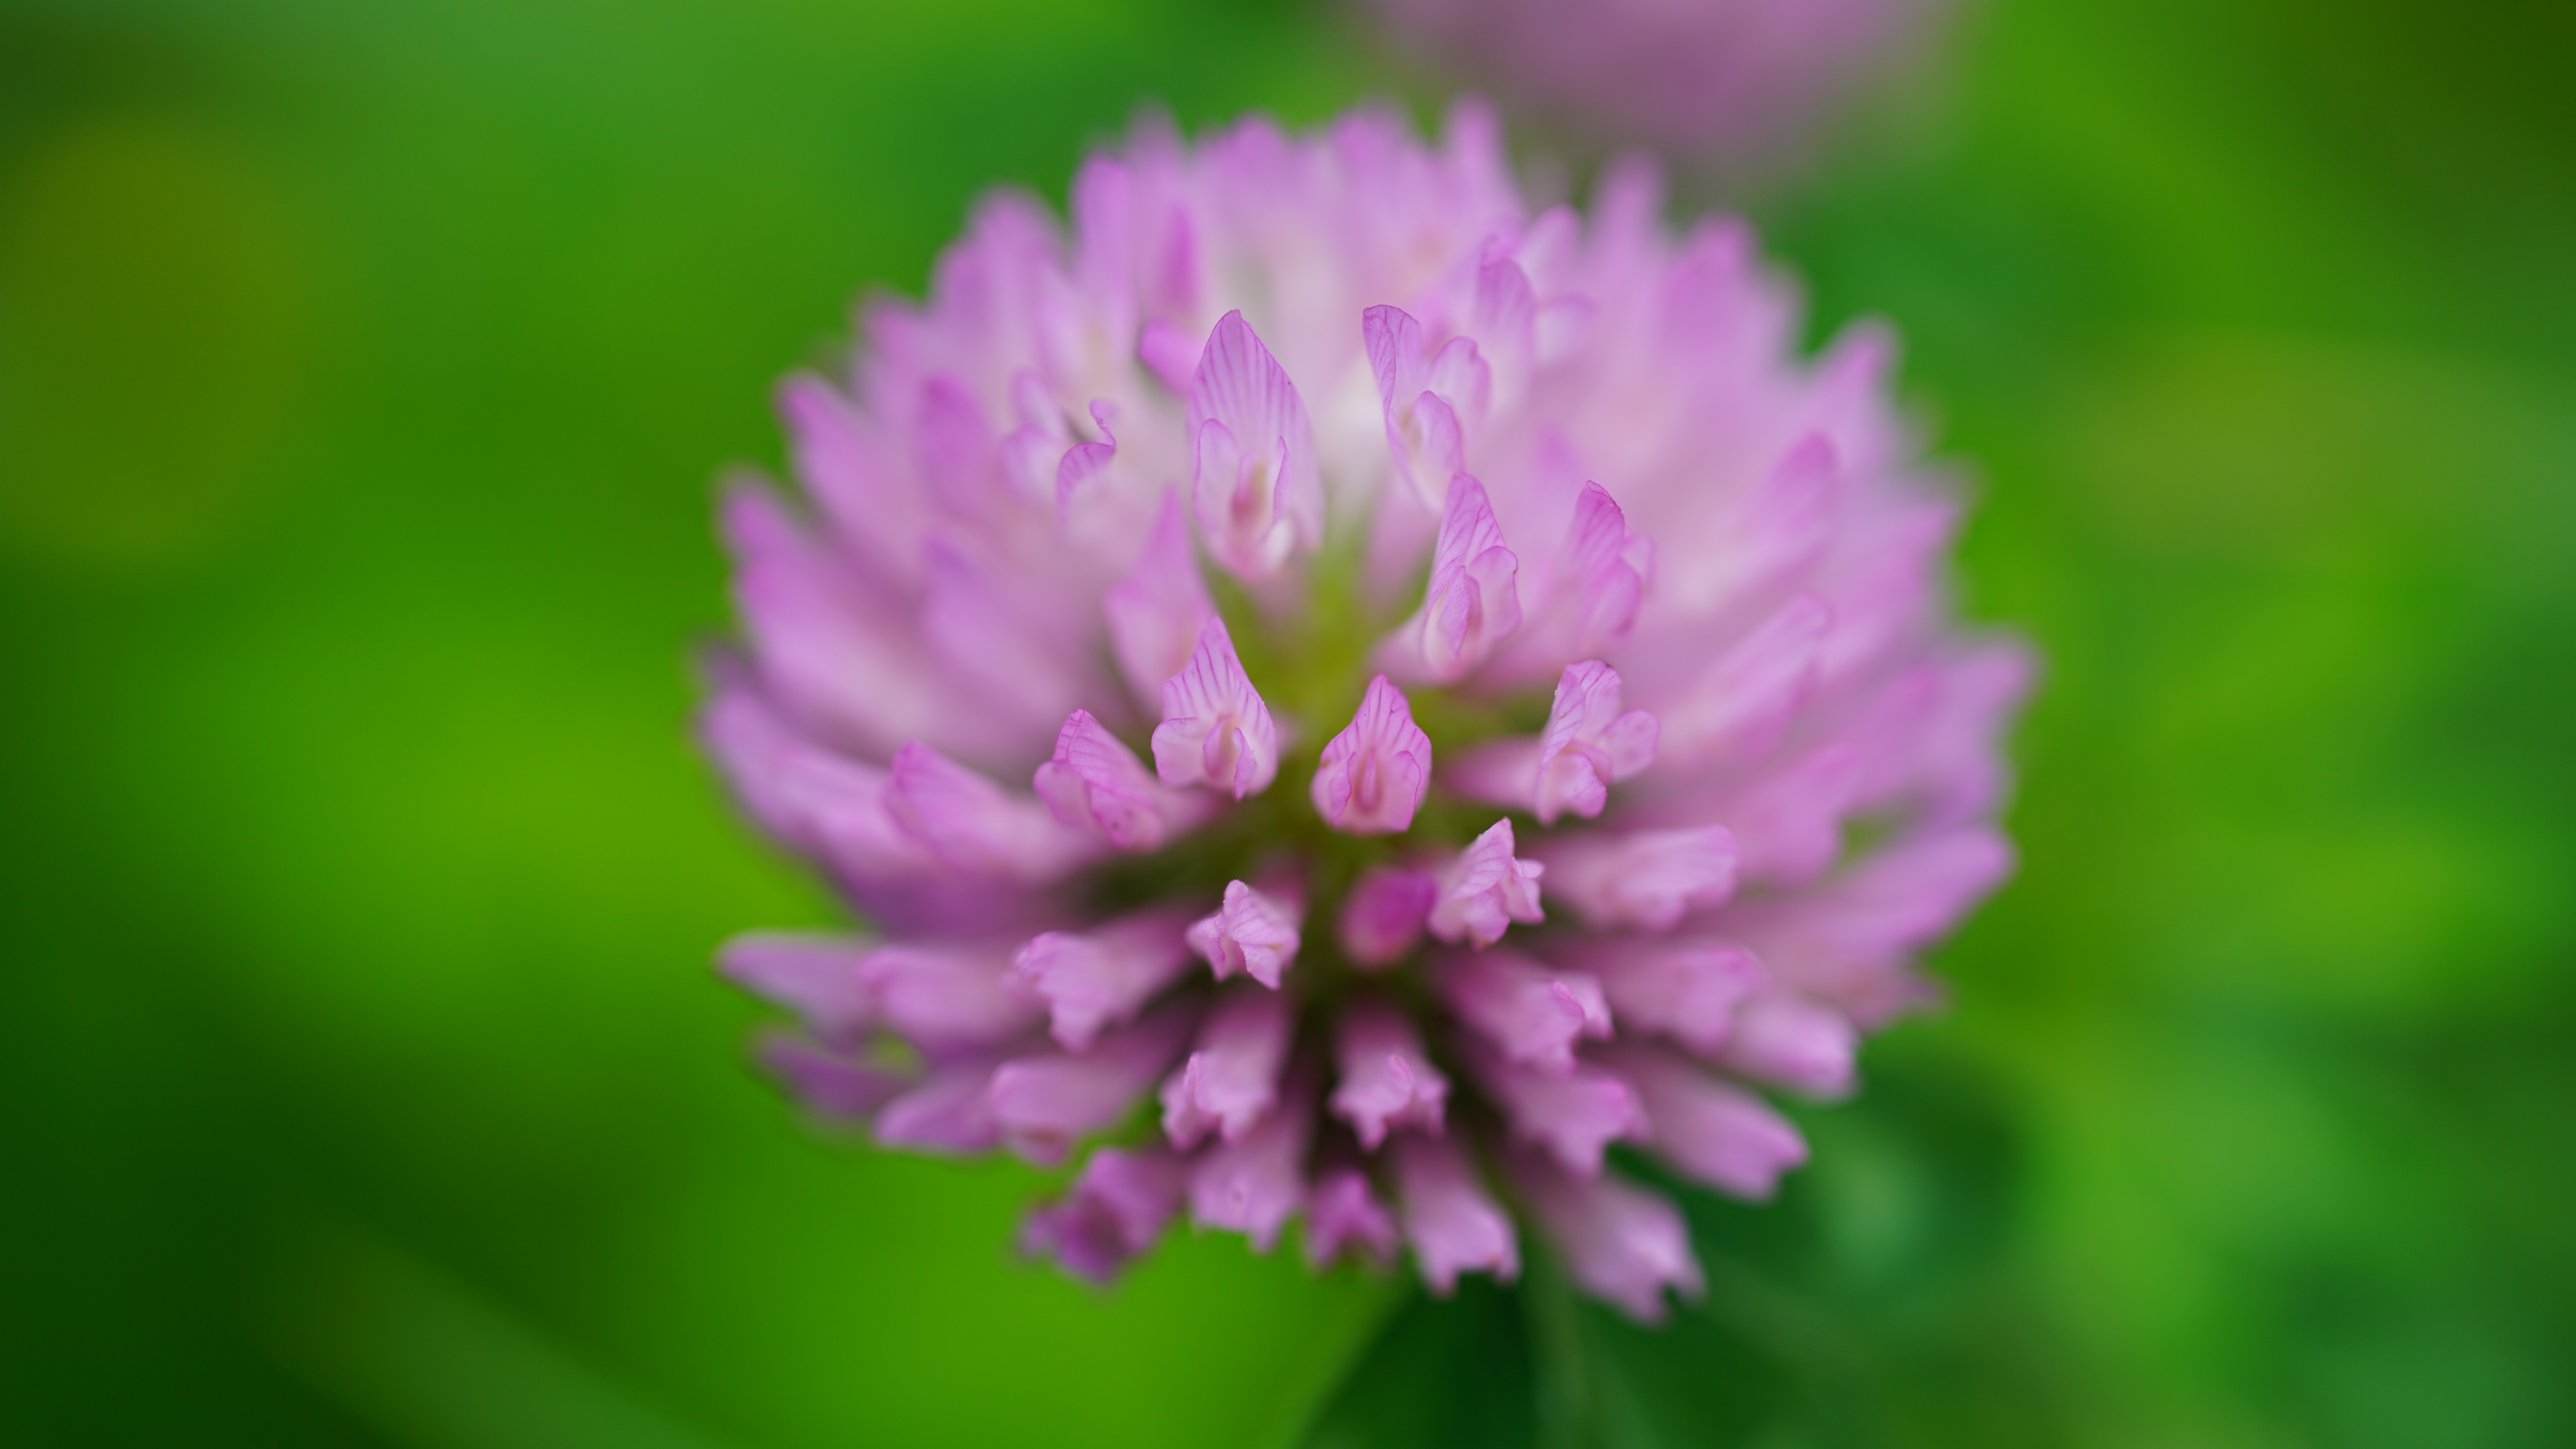
clover, flower, trefoil, fodder plant, honey, sweet, flowering plant, red clover, pink, plant, purple, close up, petal, chives, wildflower, photography, macro photography, allium, annual plant